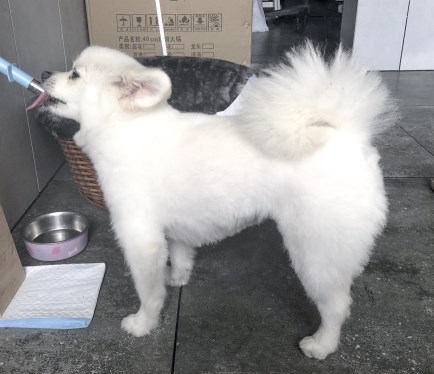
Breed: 1936-n000005-Pomeranian